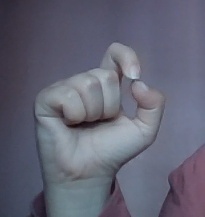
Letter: fa